Gurkha

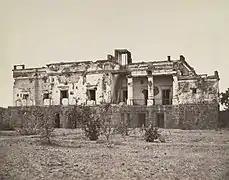
Hindu Rao's house shortly after the siege

The Anglo-Nepalese War was fought between the Gurkha Kingdom of Nepal and the British East India Company as a result of border disputes and ambitious expansionism of both belligerents. The war ended with the signing of the Treaty of Sugauli in 1816.